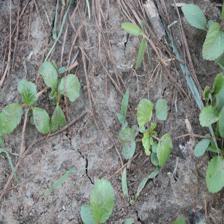
Label: BroadLeafWeed